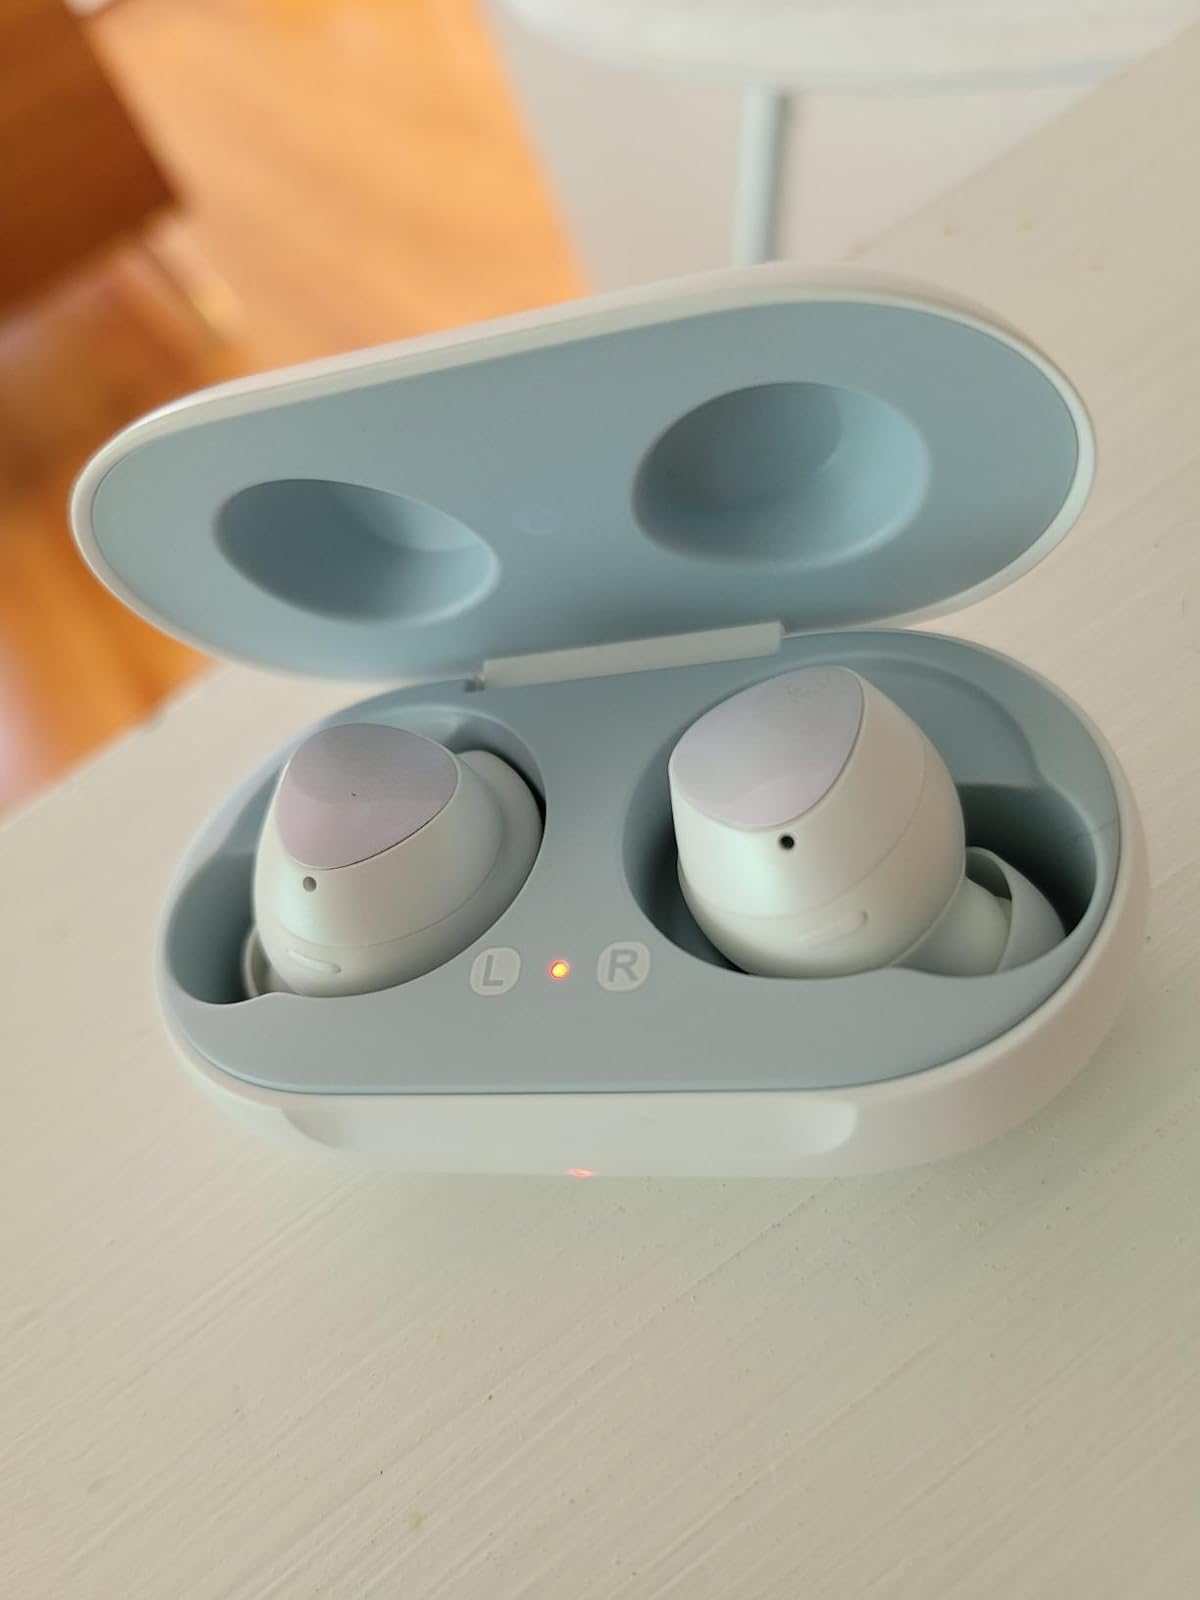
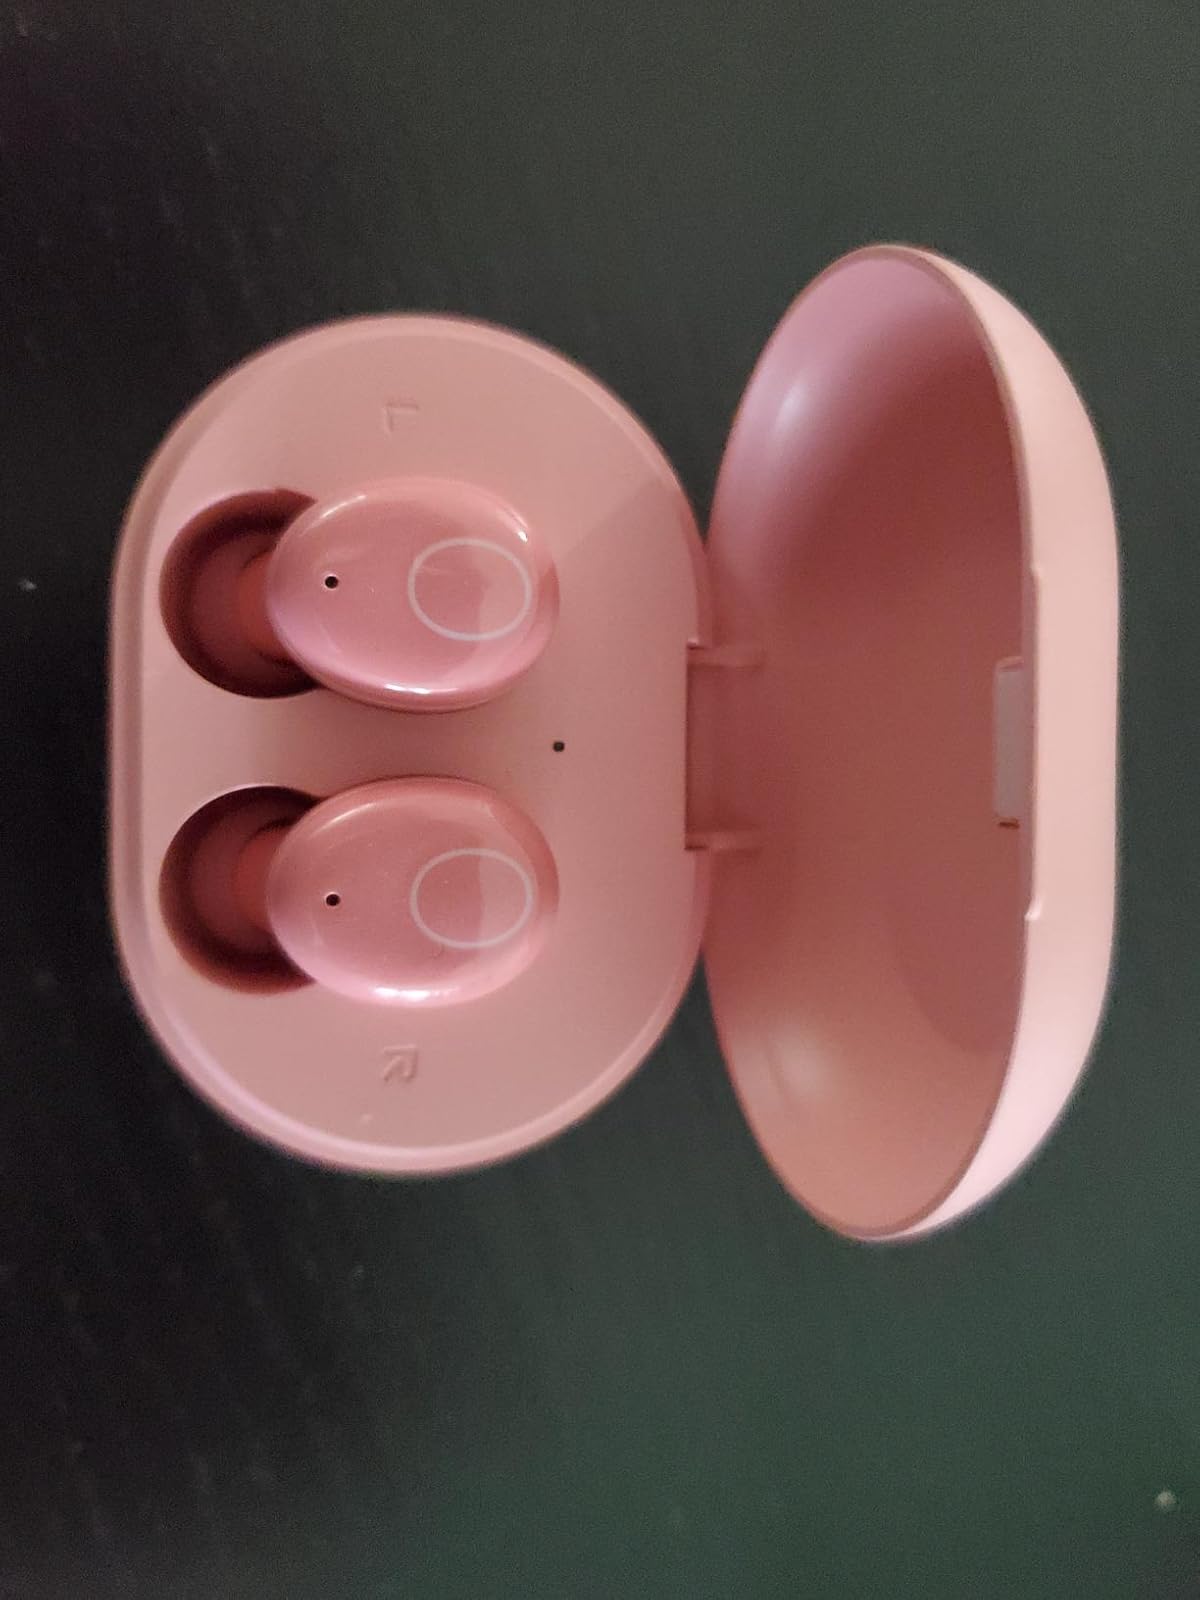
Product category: earbuds
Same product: no